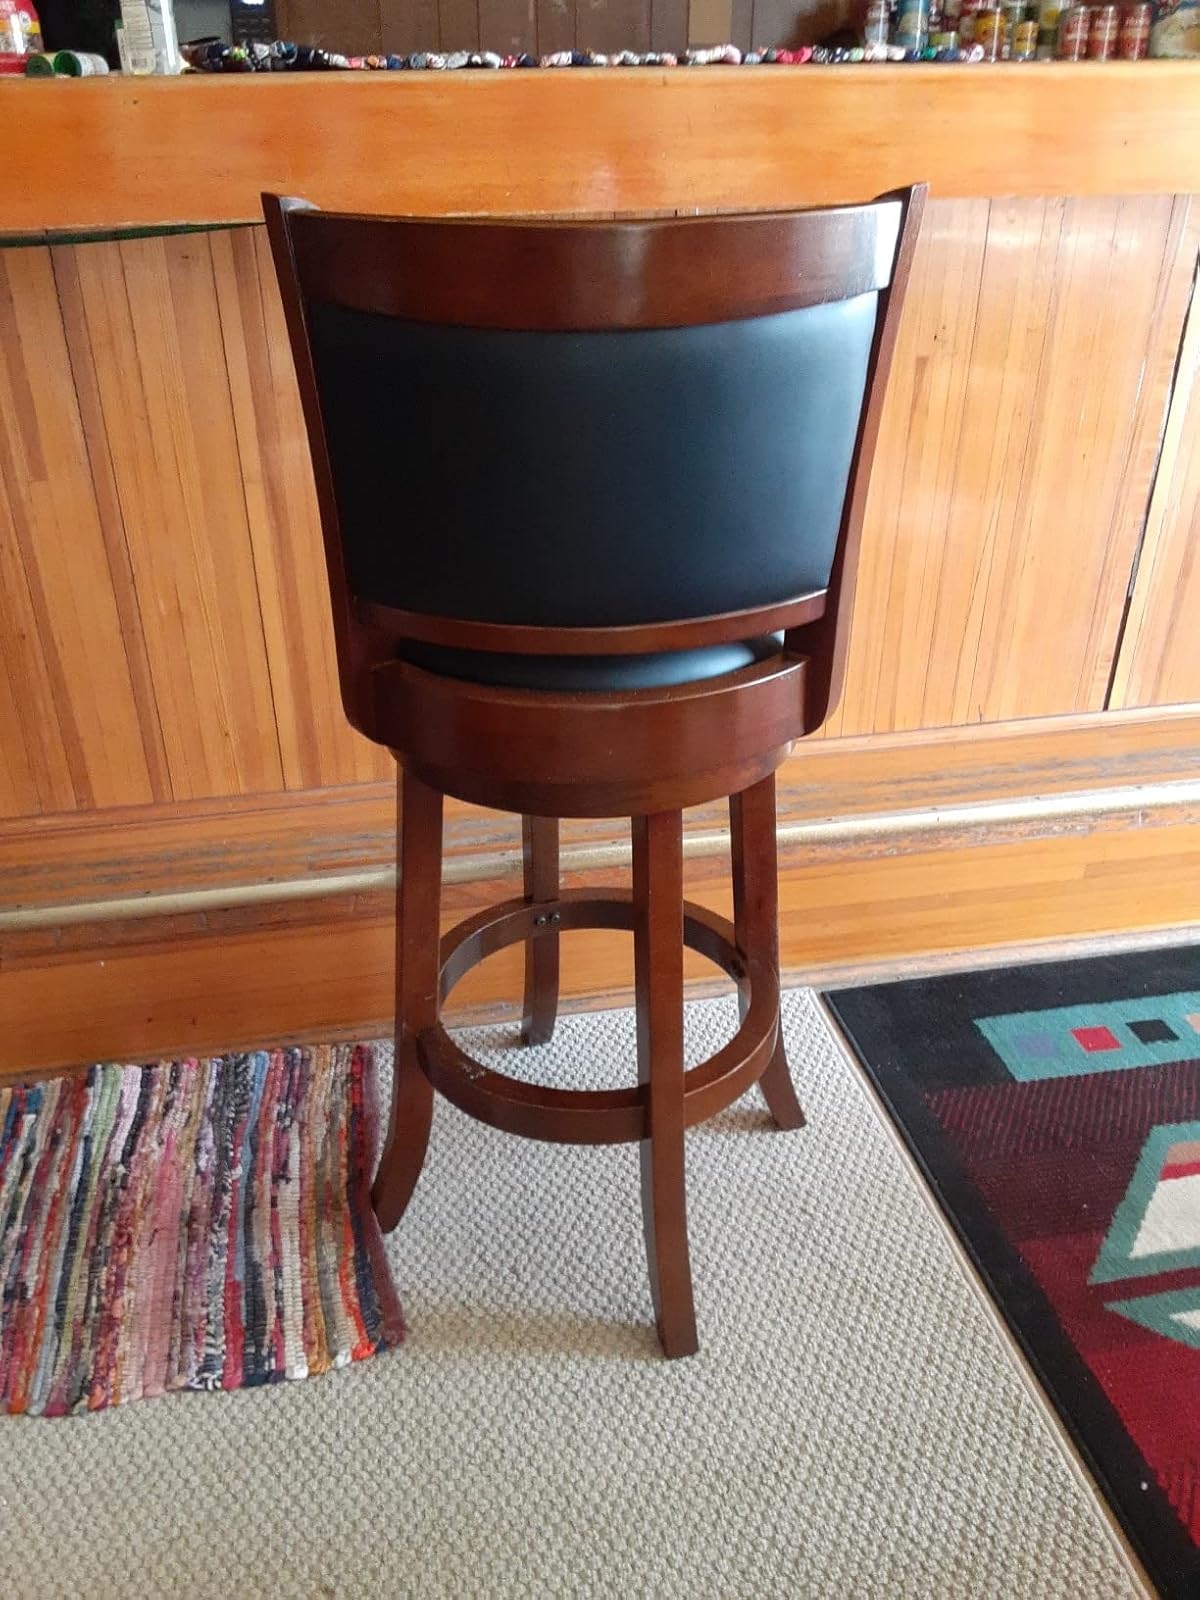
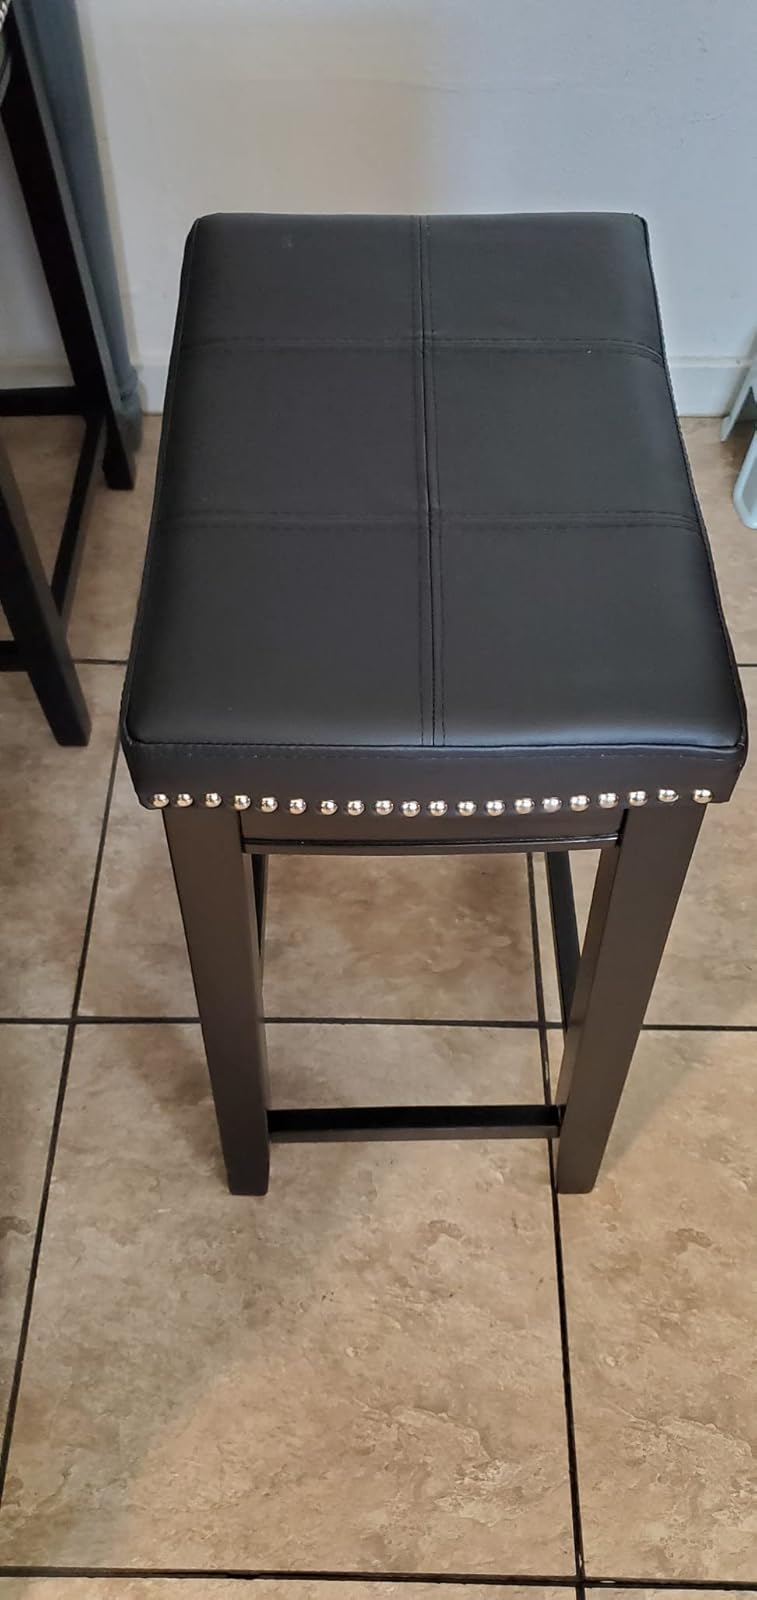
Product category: stool
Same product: no